Pasumpon Muthuramalinga Thevar

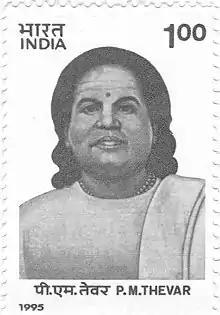
Portrait of Muthuramalinga Thevar on a postal stamp

Ukkirapandi Muthuramalinga Thevar (30 October 1908 – 30 October 1963), also known as Pasumpon Muthuramalinga Thevar, was a politician, independence activist, and a patriarch of Thevar community. He was elected three times to the national Parliamentary Constituency.